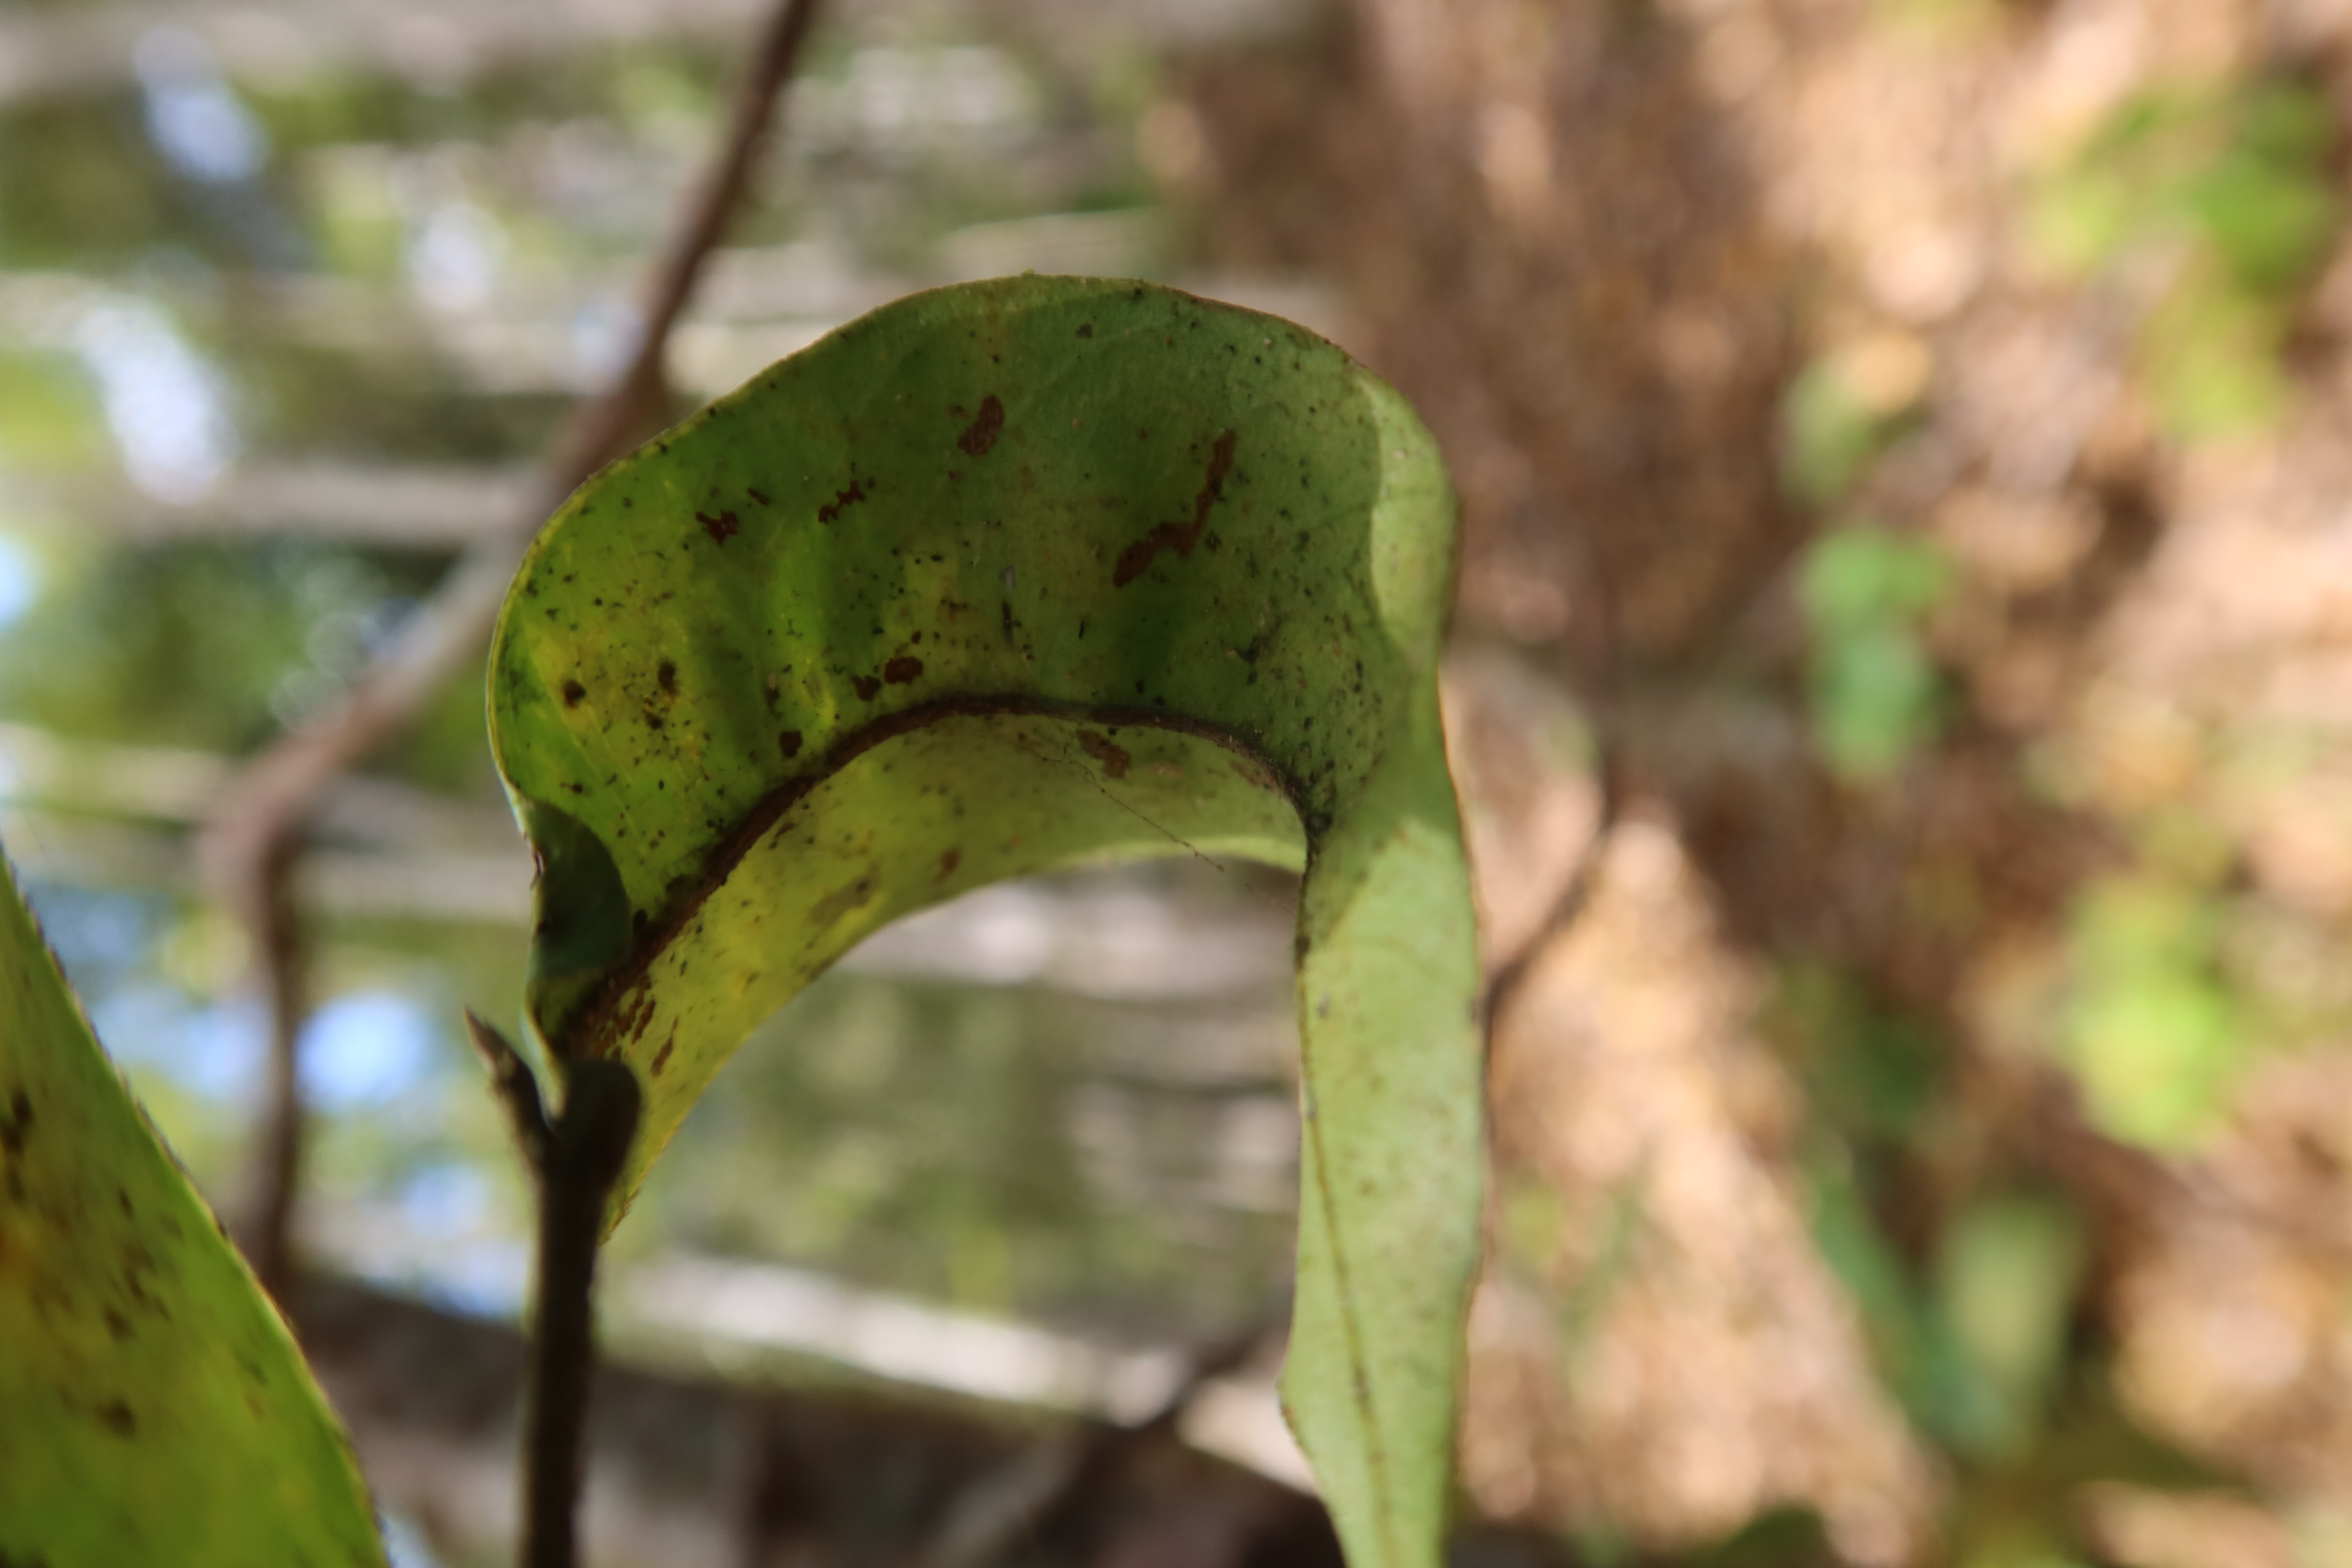
Label: Brown spots